SNOMED CT

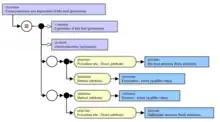
Procedure example

Concept in this hierarchy represent procedures performed on a patient. There is a well-established defined concept model for procedures. Procedure site (direct or indirect) specifies on what part of body the procedure is performed. A separate set of rules exist for evaluation procedures. Evaluation procedures are procedures where evidence is evaluated to support the determination of a value, inference or conclusion. Evaluation procedures have additional attributes, such as 'Has specimen','Property' or 'Measurement method'.